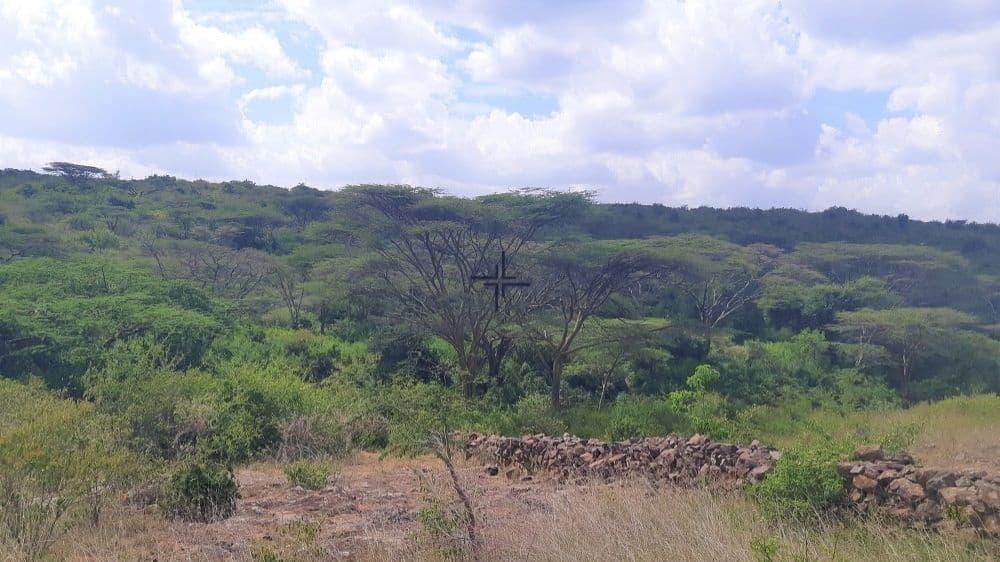
Mandhari ya kuvutia yenye miti mingi mikubwa sana, na bonde lililofunikwa na uoto wa asili wa majani mazito wa rangi ya kijani kibichi, na mengine yakiwa yamekauka. Taswira hii inaakisi uzuri wa asili na utulivu mkubwa wa mazingira.